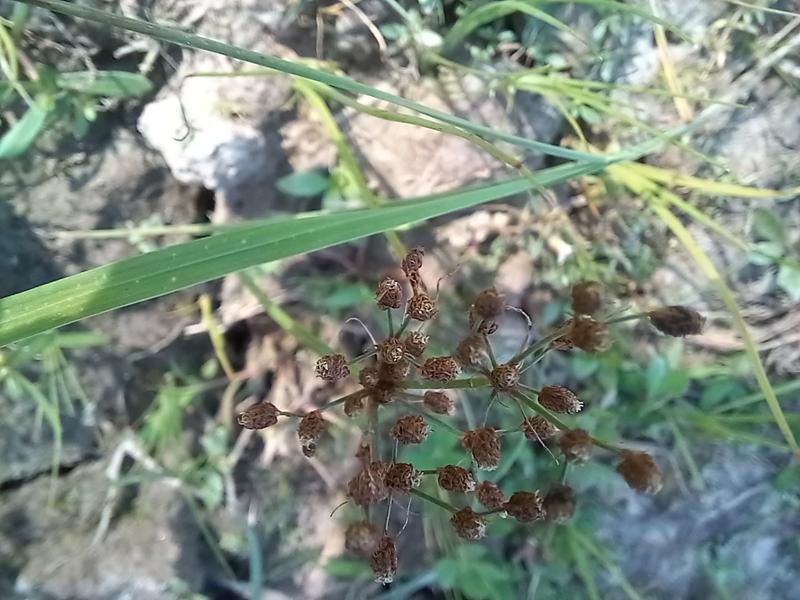
Weed species: Fimbristylis littoralis